Federal Hill, Kuala Lumpur

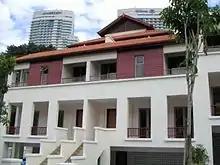
A house in Federal Hill, Kuala Lumpur

Federal Hill is a low-density and affluent residential area in Kuala Lumpur, Malaysia. This residential area was developed during the British colonial era.